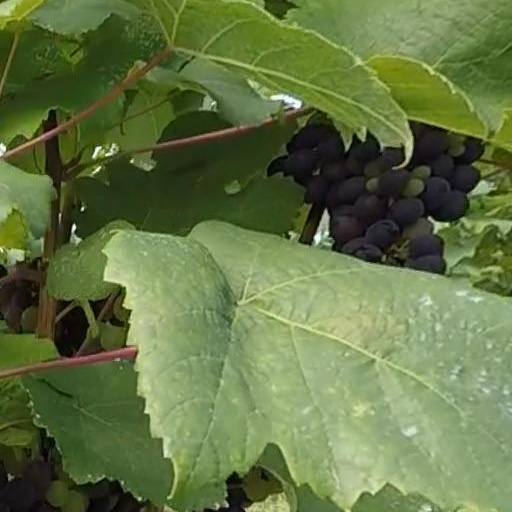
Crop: grape